Women's suffrage in Virginia

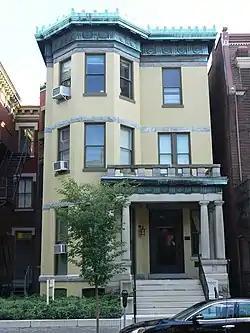
Crenshaw's home, the site of the first meetings of the Equal Suffrage League of Virginia

In November 1909, a group of about 20 activists formed the Equal Suffrage League of Virginia in Richmond. The first meetings took place at Anne Clay Crenshaw's home, located at 919 West Franklin Street, which is listed on the National Register of Historic Places.